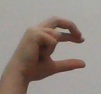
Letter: thal